M. Prabhaharan

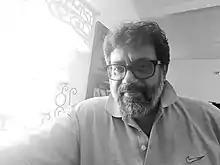
M. Prabhaharan

M. Prabhaharan is an Indian Film Art Director, Production Designer and Director who completed his degree course in Fine Arts at Government College of Fine Arts, Chennai. He had a brief stint as an illustrator in Special Effects Venky's office in 1990 and then worked as an assistant Art Director under the noted Art Director, Mr. Ashok Kumar in Tamil and Telugu film industry for a few years. He got a big break in 1995 when he was offered to do art direction for R. Parthiepan's movie "Pulla Kuttikaran", for which he received the award for Best Art Direction from Tamil Nadu Govt. He did art direction for many Tamil movies, to name a few, "Ullathai Allitha", "Thullatha Manamum Thullum", "Thirupaachi", "Anbe Sivam", "Virumaandi", "Dasavathaaram", "Majaa", "Vishwa Thulasi", "Tenaliraman" and "Bairavaa""." He is currently working on Swayambhu, an Indian Telugu-language epic action drama film.